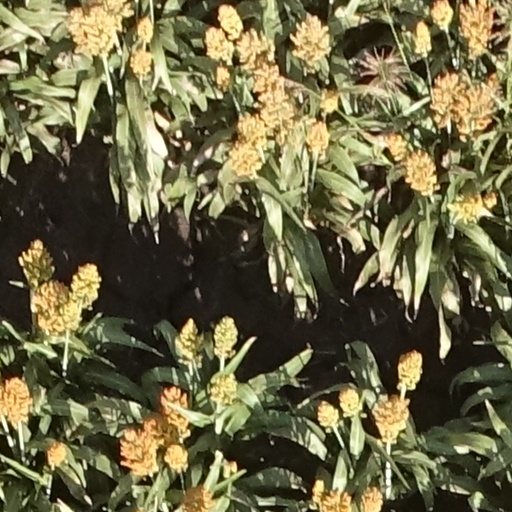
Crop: sorghum